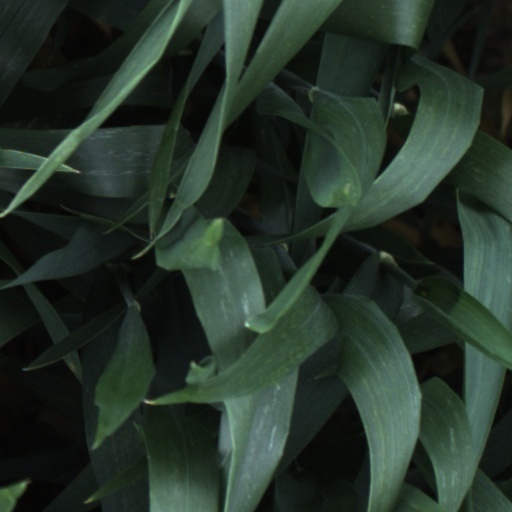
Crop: wheat